Laboratory glassware

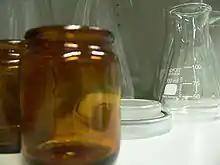
Brown glass jars with some clear lab glassware in the background

Many glasses that were produced in bulk in the 1830s would quickly become unclear and dirty because of the low quality glass being used.